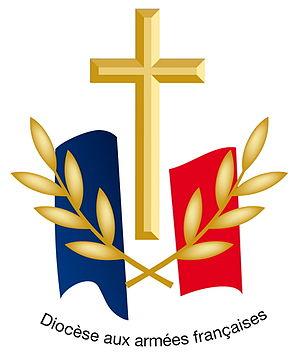
logo officiel du Diocèse aux armées françaises
Le diocèse aux armées françaises est l'ordinariat militaire pour la France. C'est la structure canonique de l'aumônerie catholique des armées françaises.